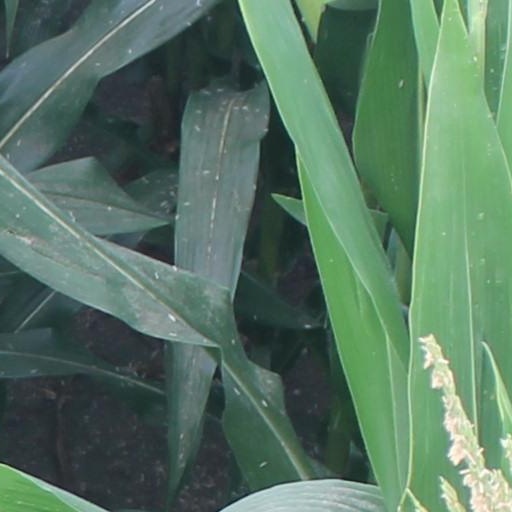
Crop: maize; corn